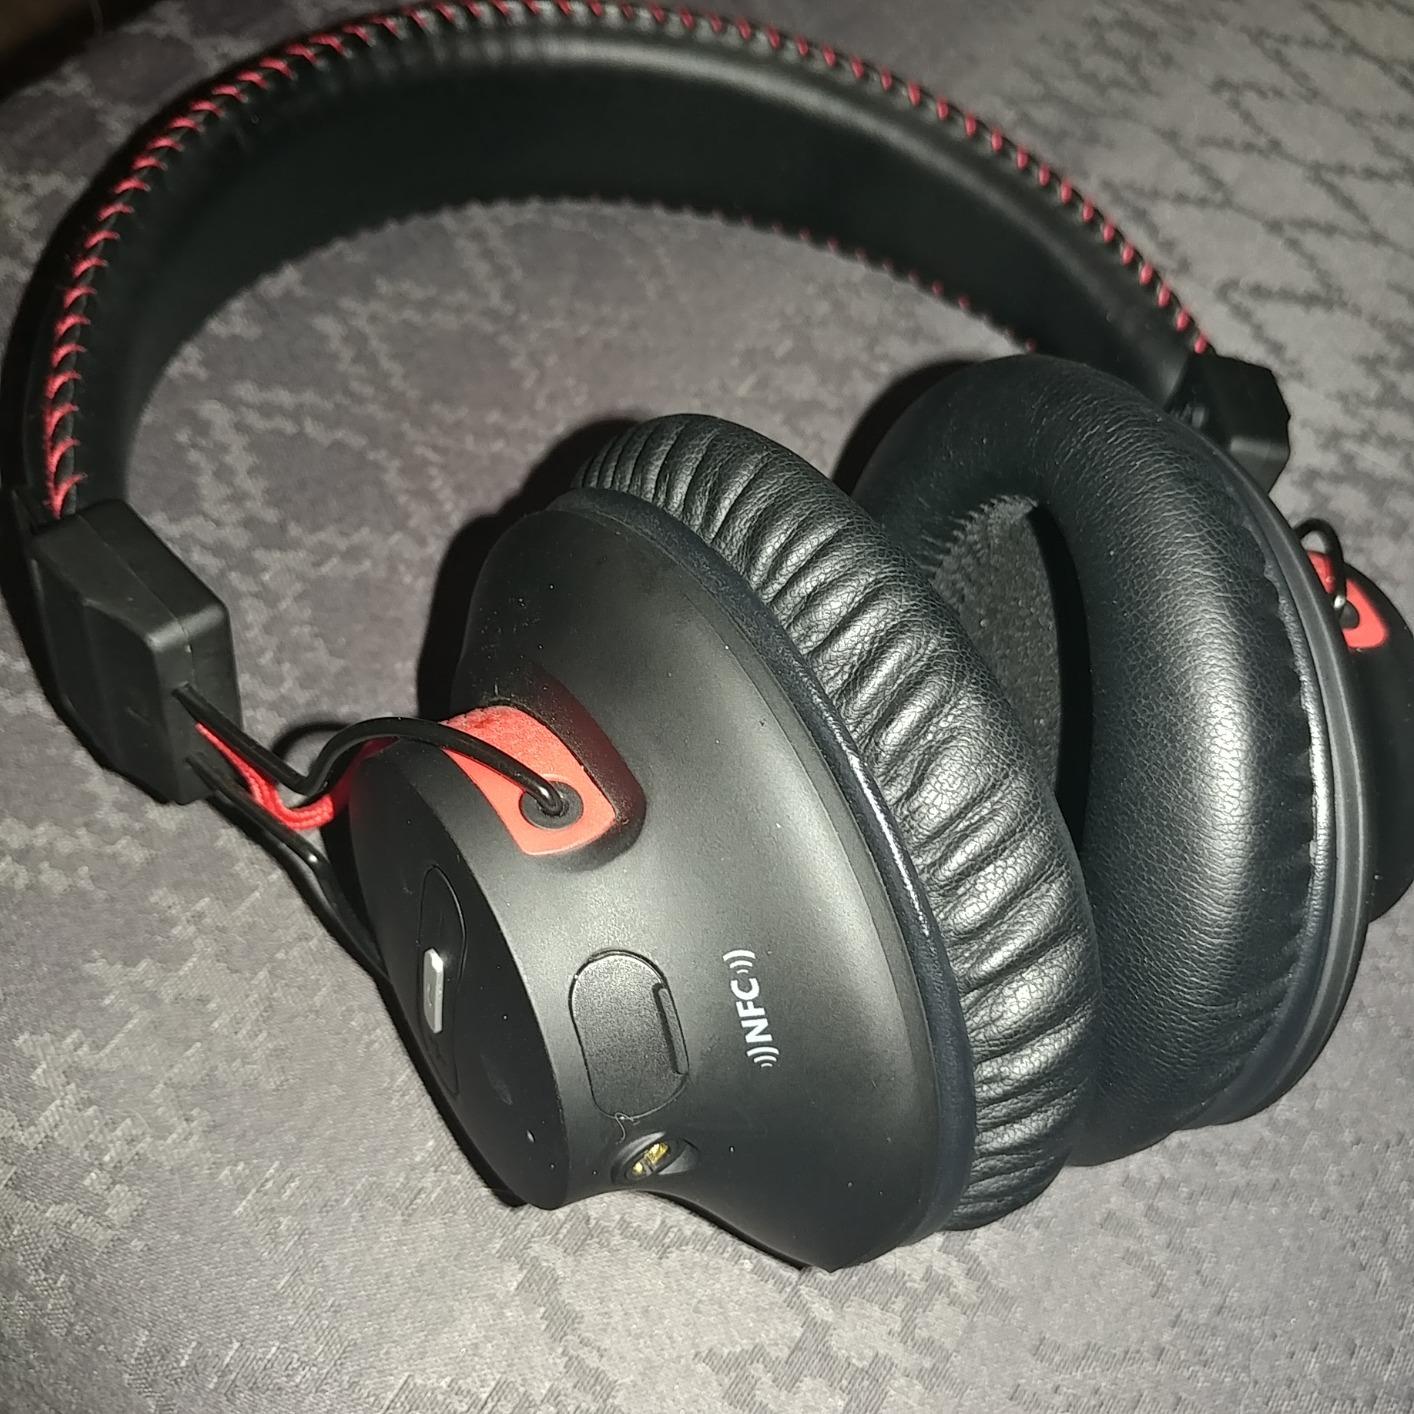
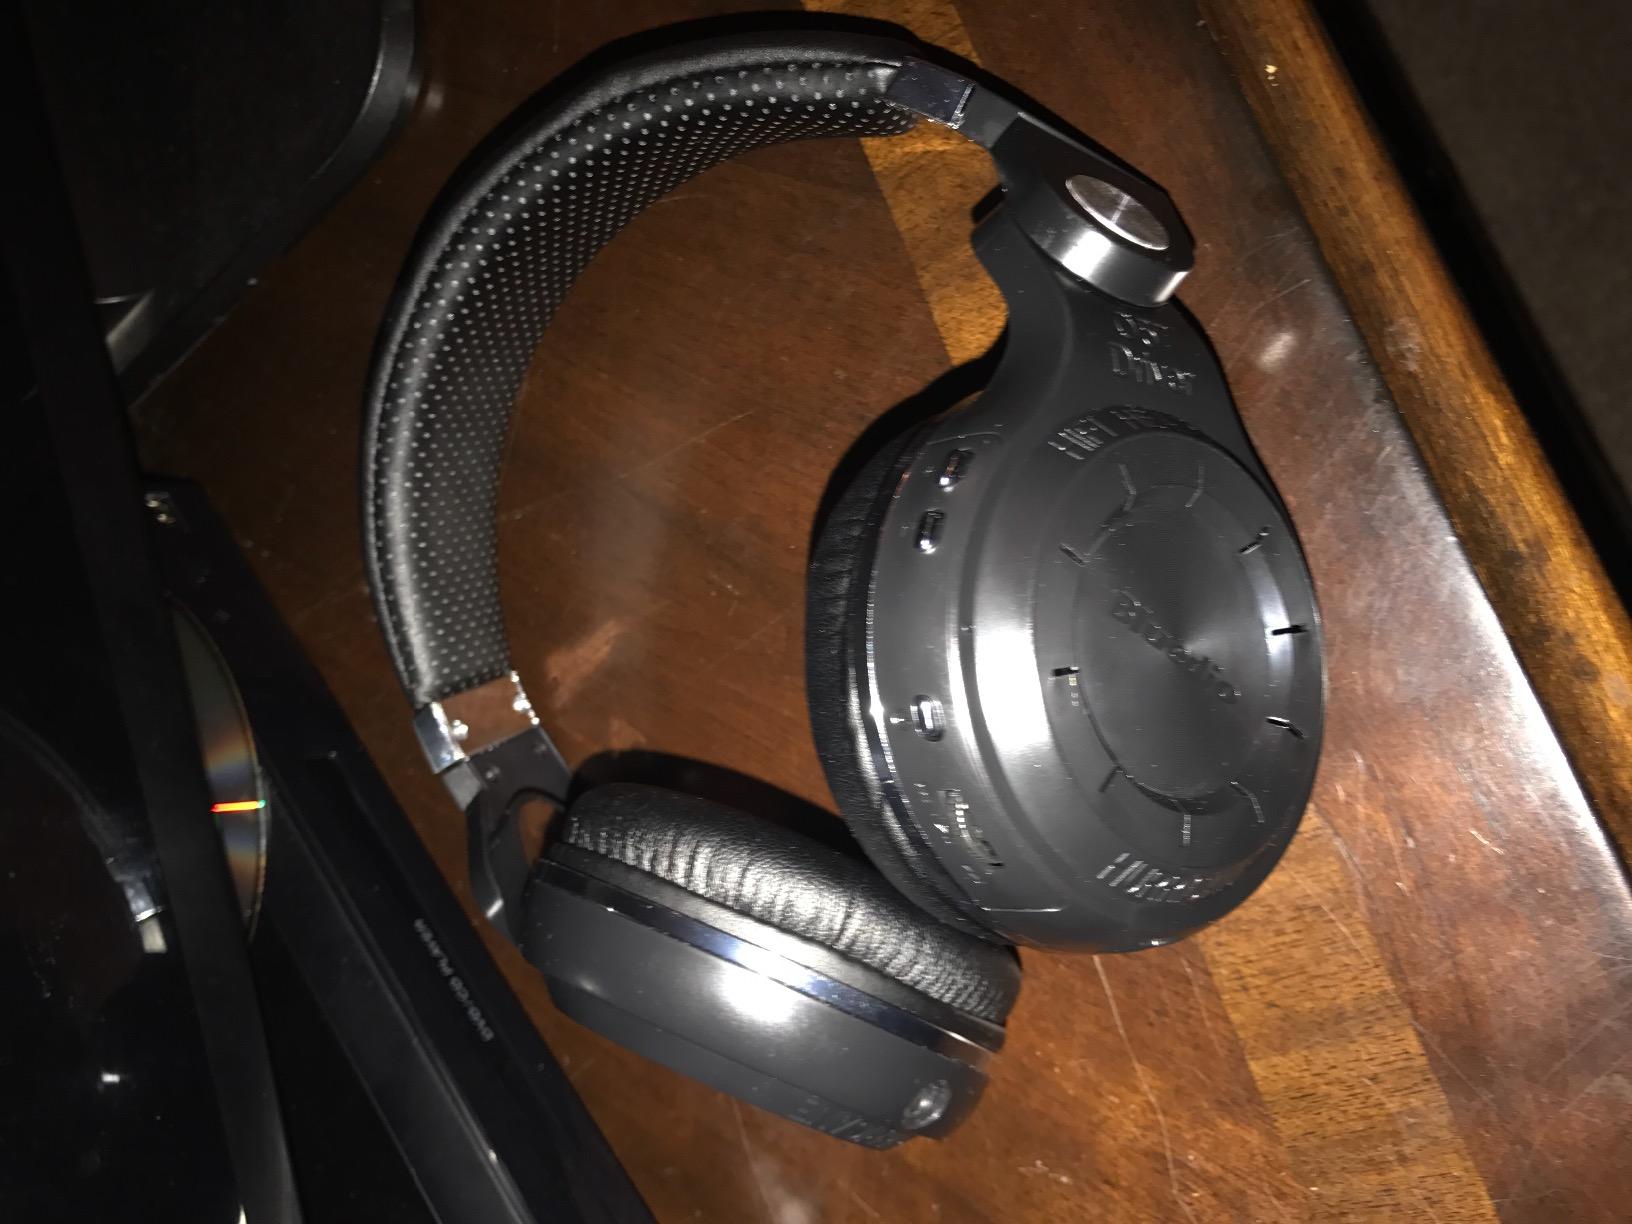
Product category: headphones
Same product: no